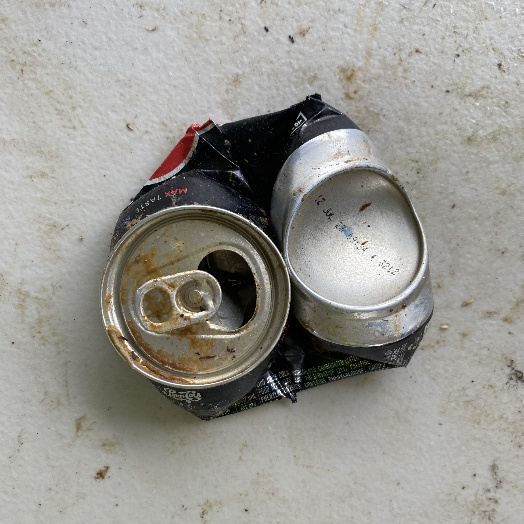
Label: Metal